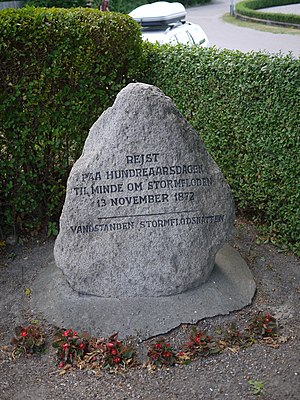
Stormfloden 1872
Højvandsmærke ved Gedesby Kirke på Sydfalster.
Ved Stormfloden 12. -14. november 1872 blev store dele af Lolland og Falster oversvømmet, 80 omkom og 50 skibe strandede på Sjællands østkyst. Også andre øer og lavvandede områder langs Øresund, Jyllands østkyst og de jyske fjorde var hårdt ramt af oversvømmelsen; her måltes den højeste vandstand til 3,3 m over dagligt vande. Også Bornholm blev hårdt ramt. Det var den største stormflodskatastrofe i Danmark i nyere tid.